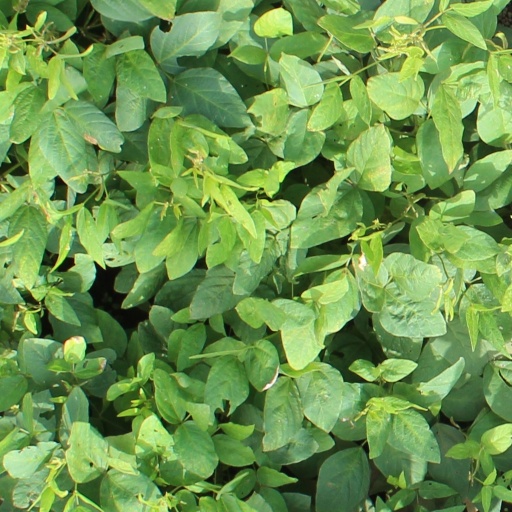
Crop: soybean